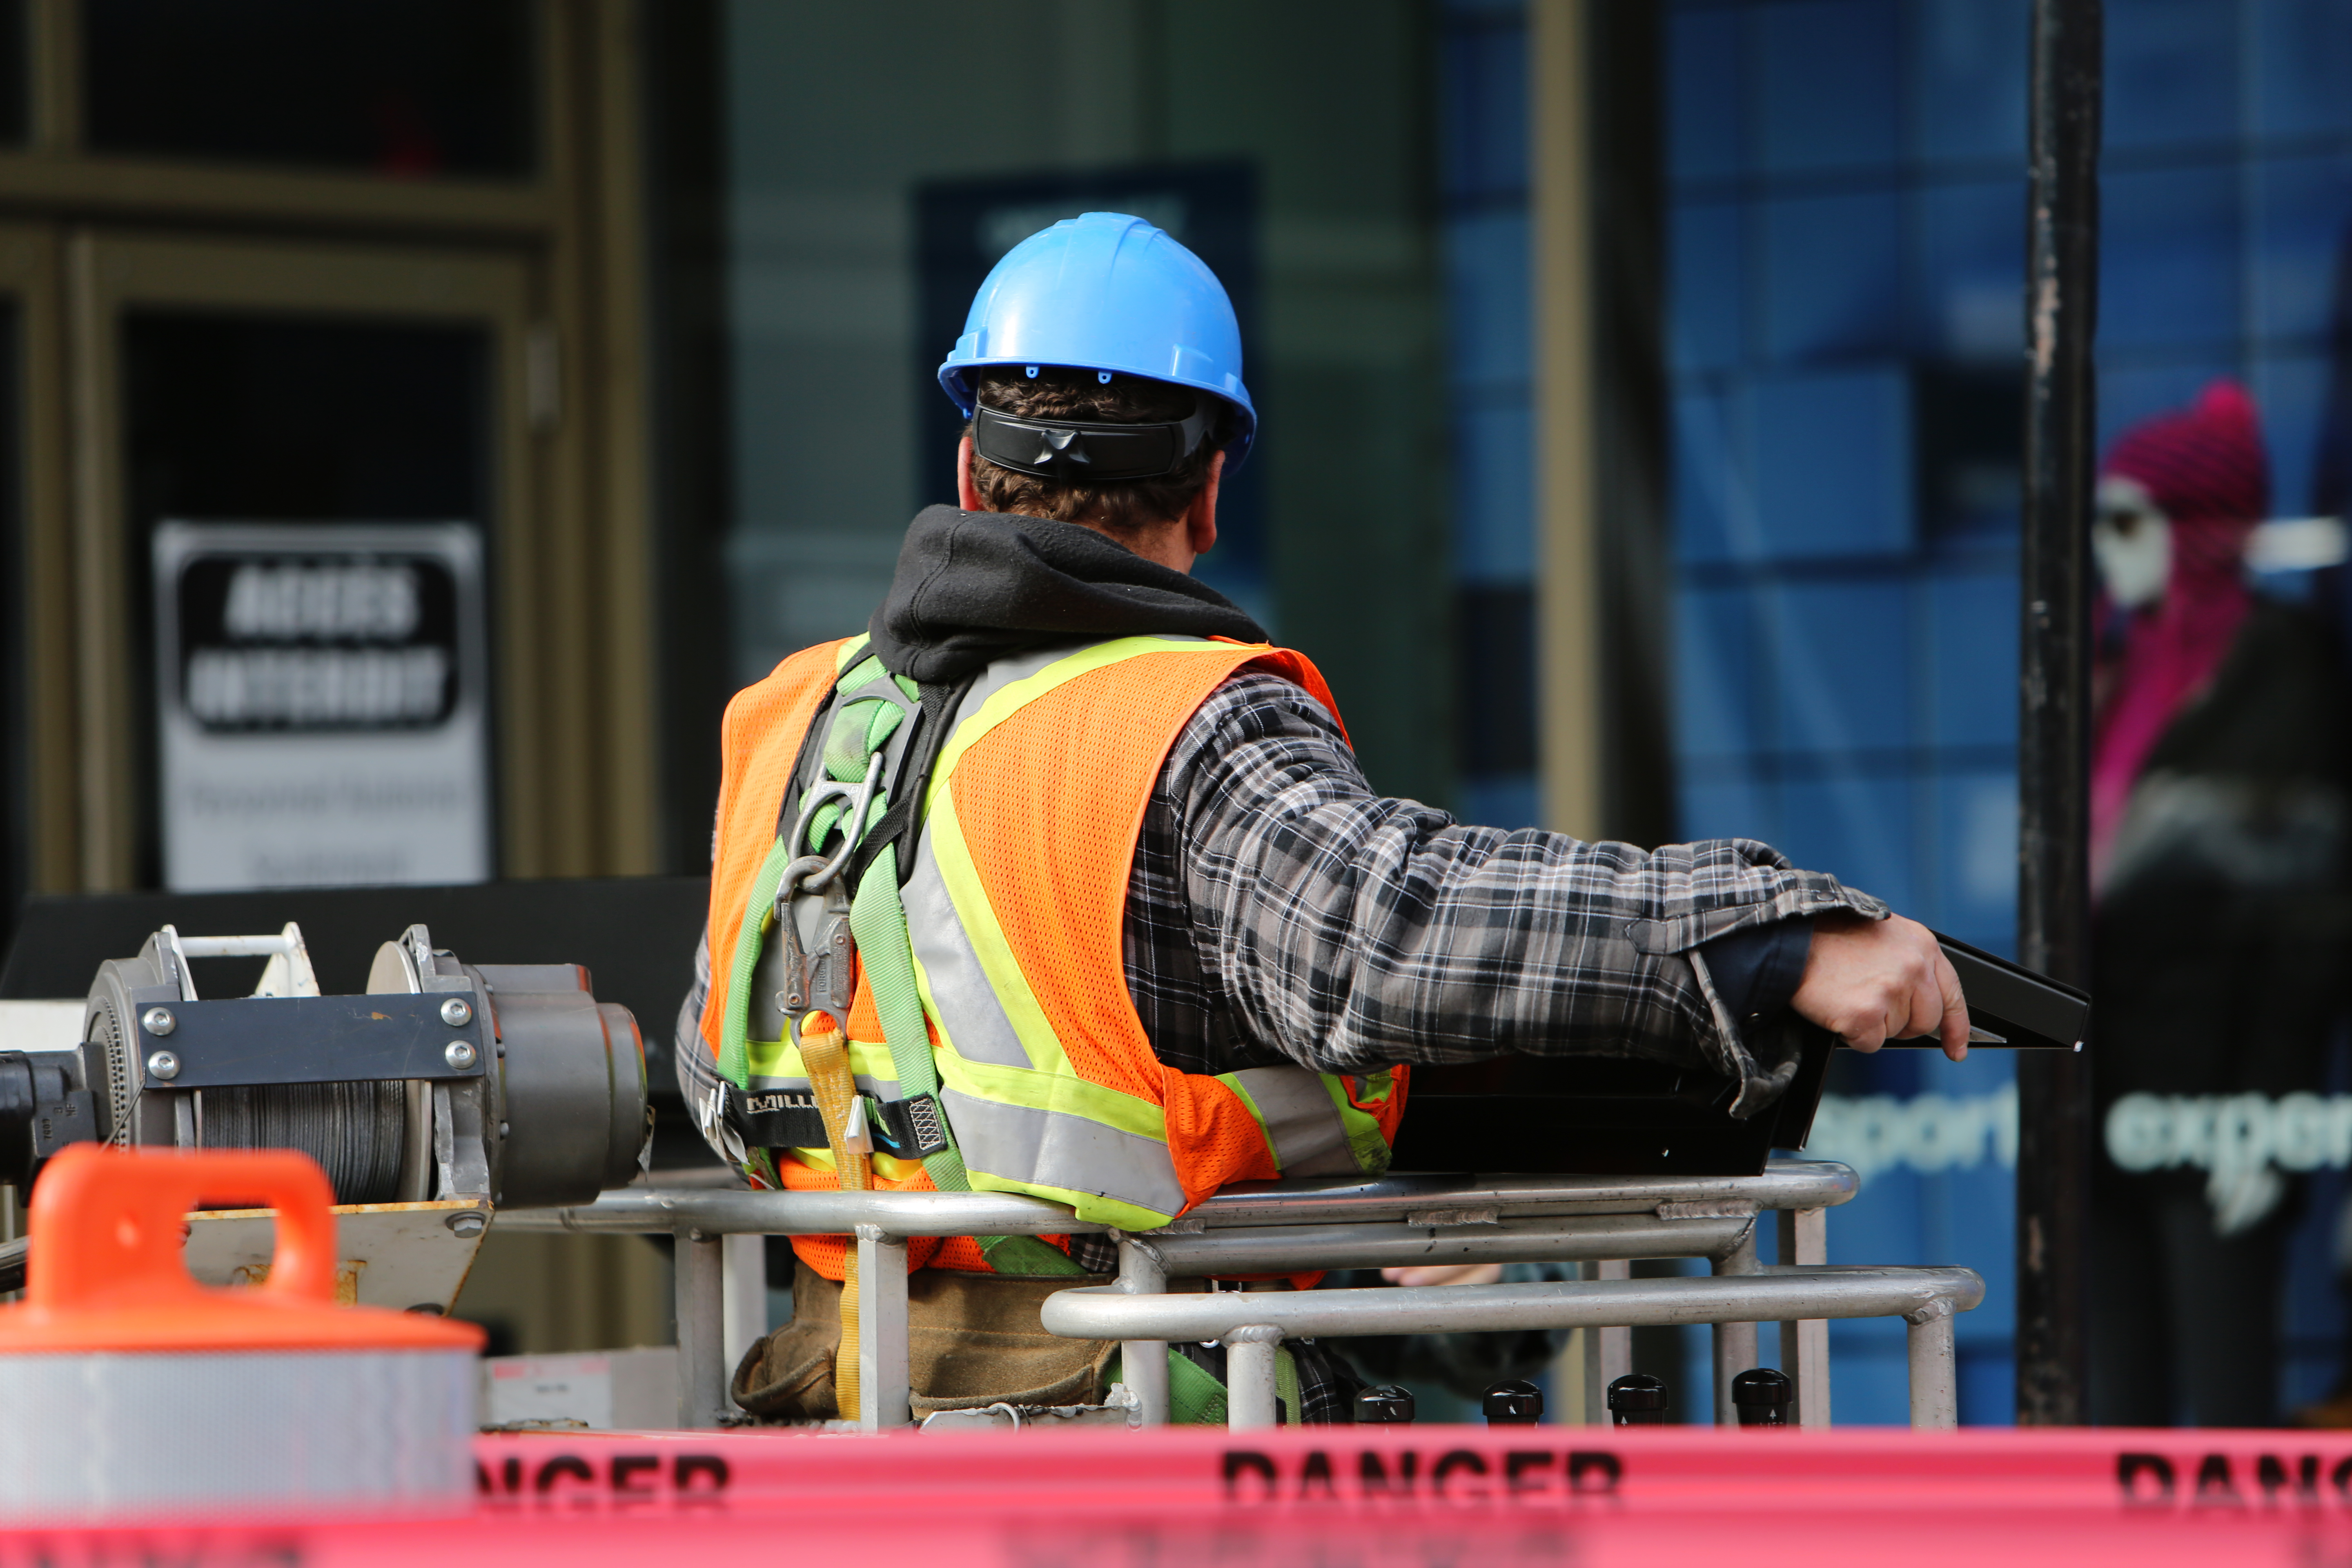
recreation, profession, danger, safety, laborer, construction worker, personal protective equipment